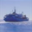
Label: ship